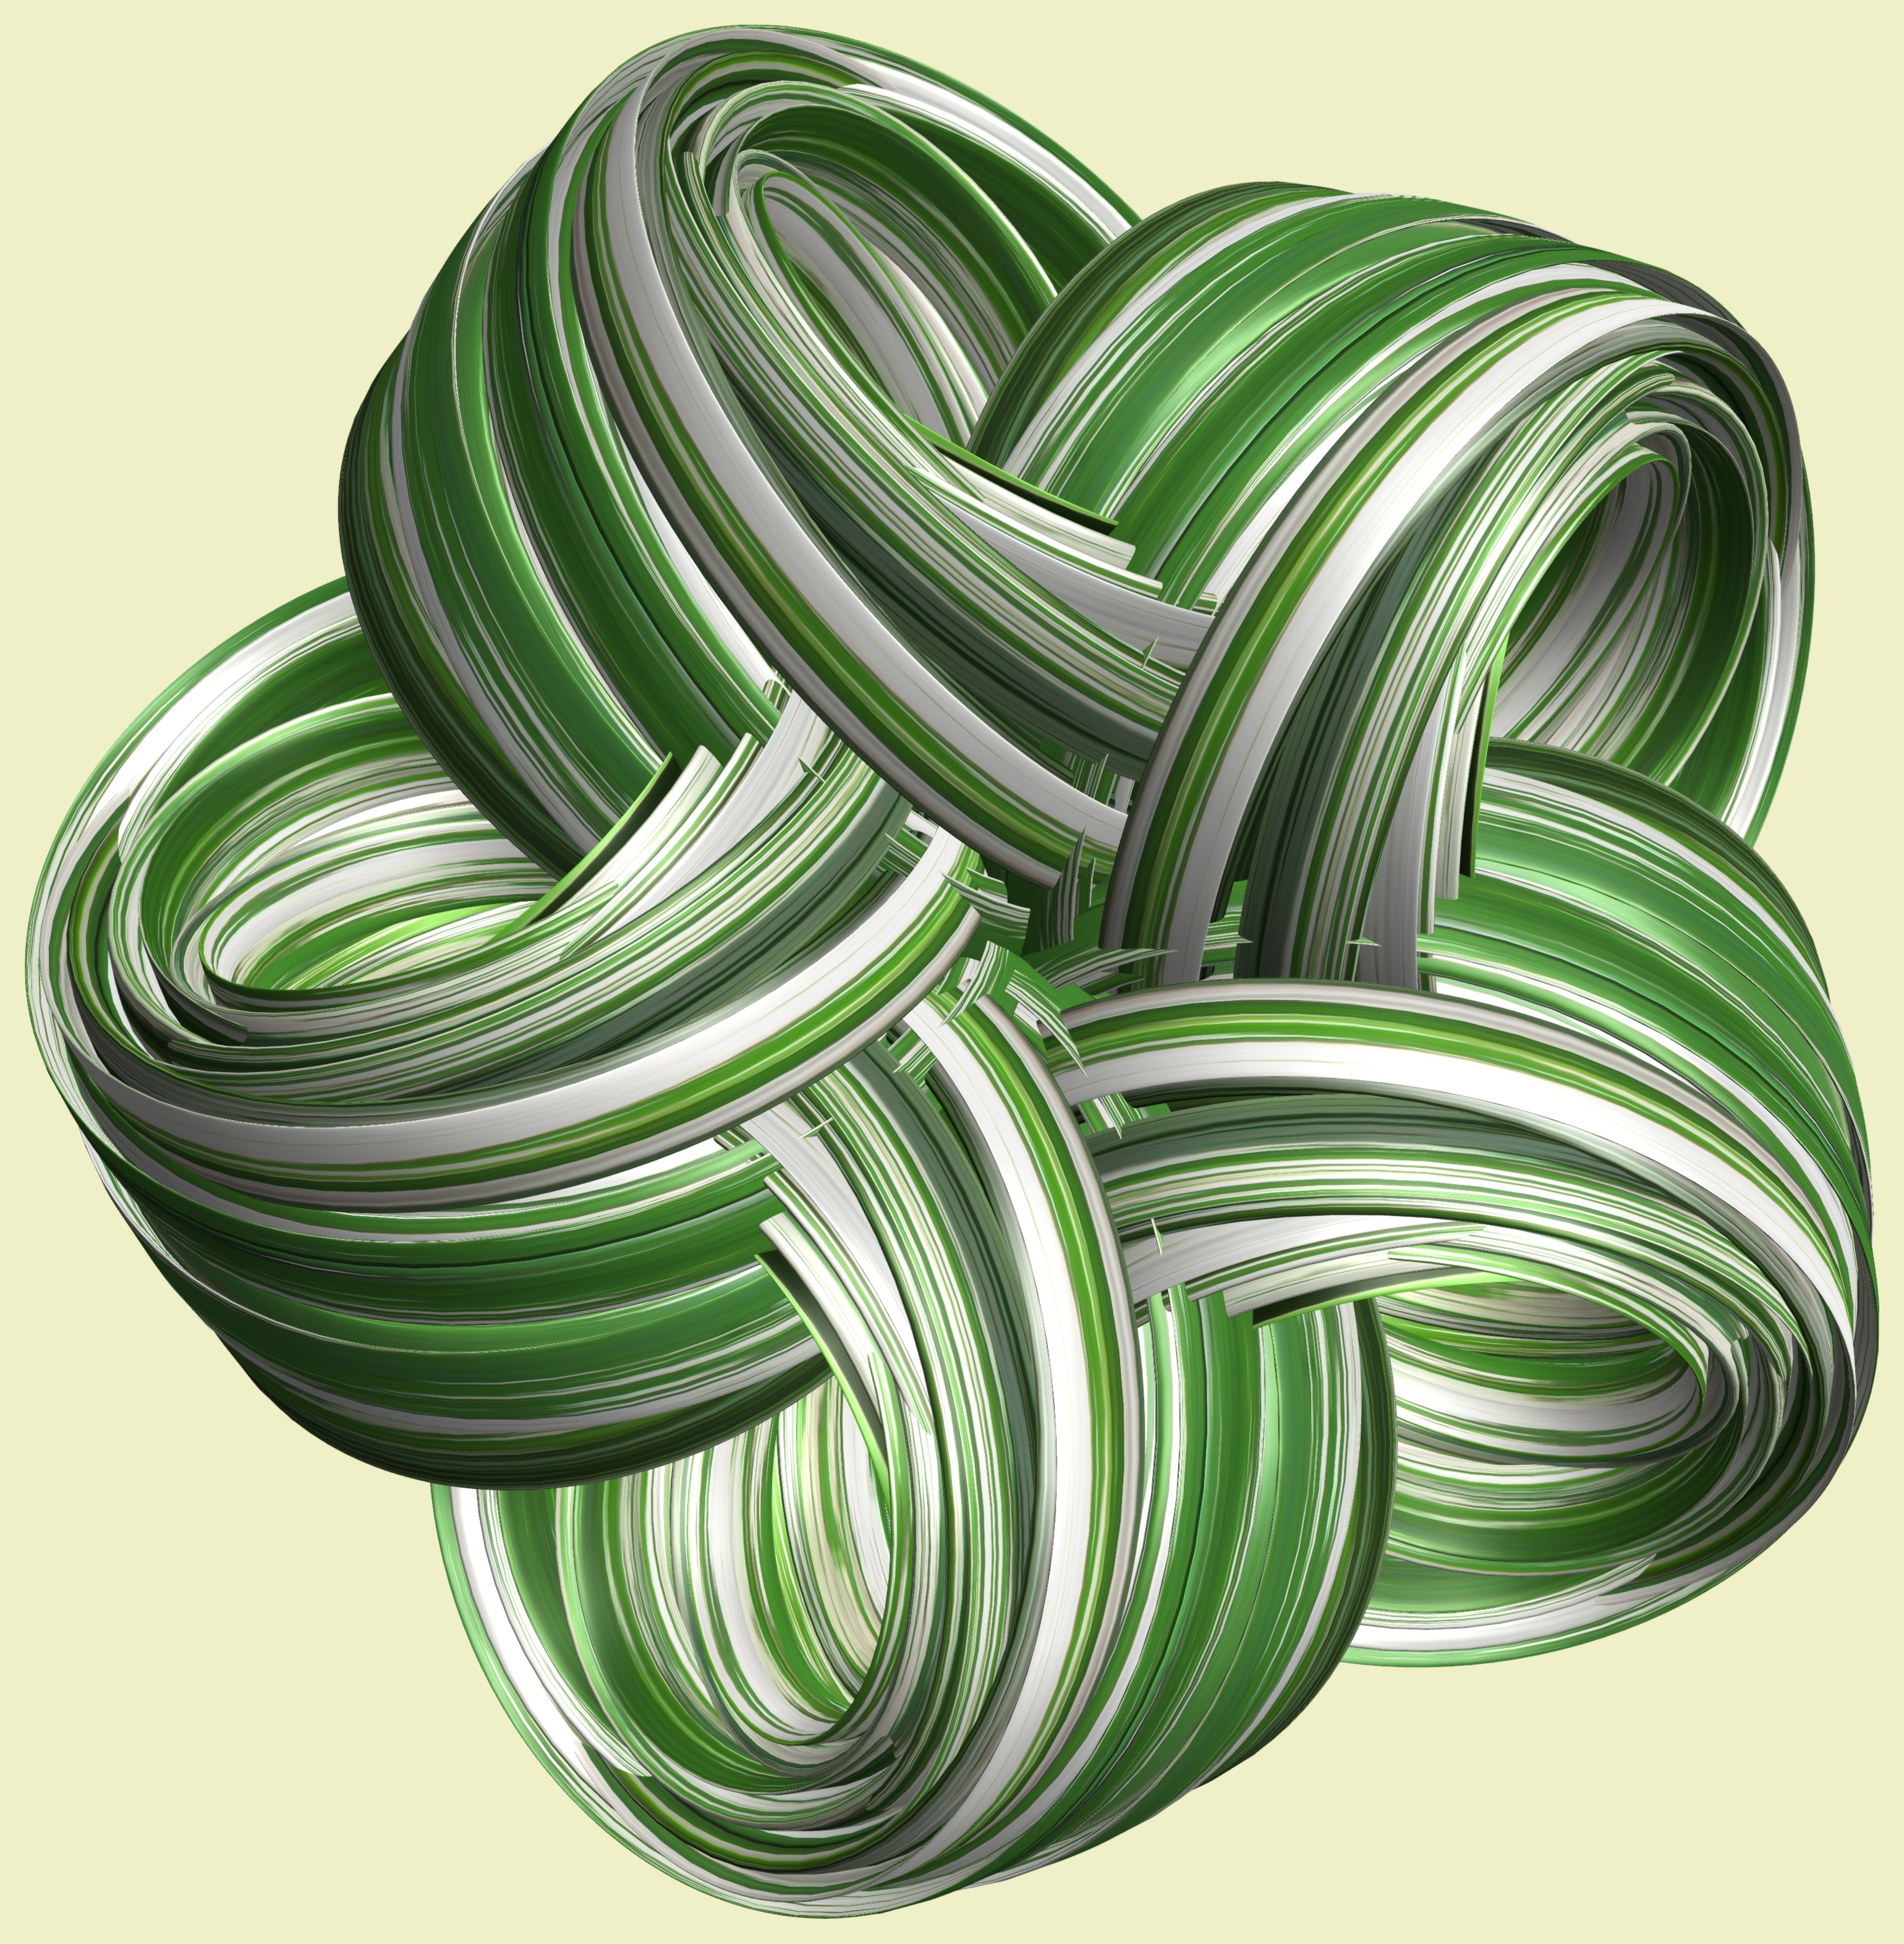
structure, texture, spiral, wire, pattern, line, green, circle, design, symmetry, 3d, graphic, knot, torus, mathematica, cg, parametricplot3d, code, program, algorithm, mapping